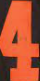
Number: 4